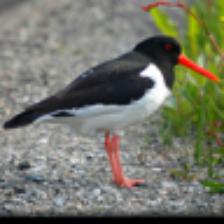
Label: NonHuman